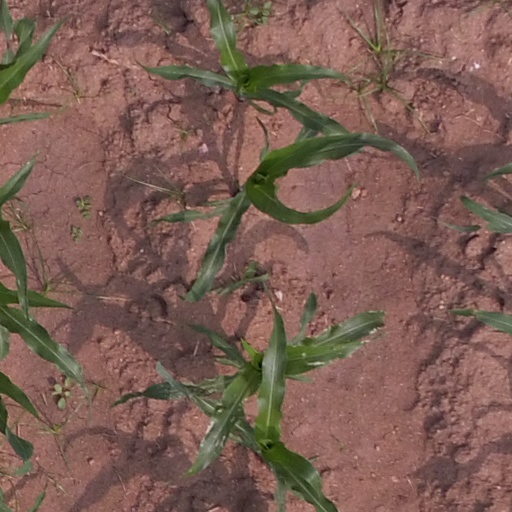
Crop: maize; corn